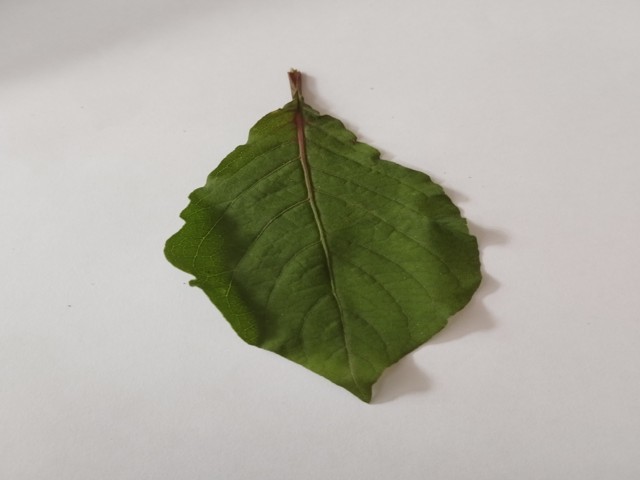
Plant: apang